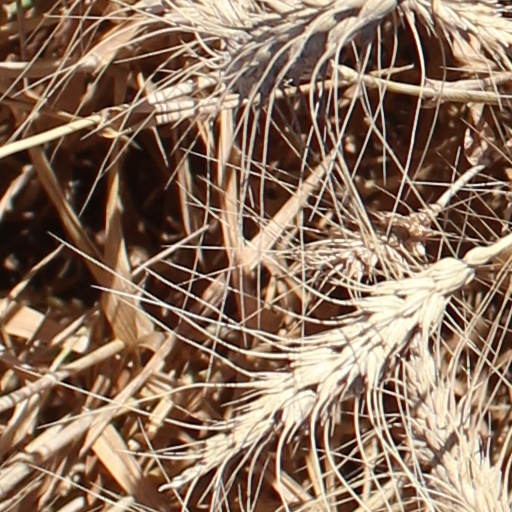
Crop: wheat